2020 Consumers Energy 400

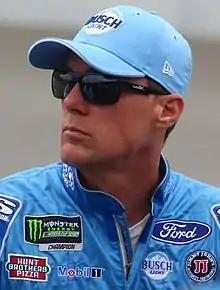
Kevin Harvick won the race.

NBC Sports covered the race on the television side. Rick Allen, Jeff Burton, Steve Letarte and two-time Michigan winner, Dale Earnhardt Jr. covered the race from the booth at Charlotte Motor Speedway. Marty Snider and Kelli Stavast handled the pit road duties on site, and Rutledge Wood handled the features from his home during the race.